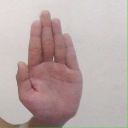
अक्षर: ध